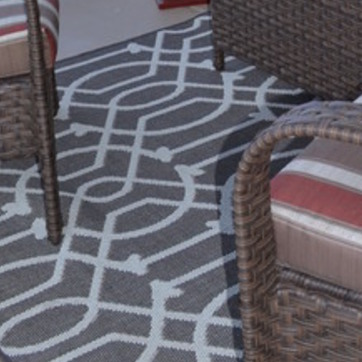
Material: carpet